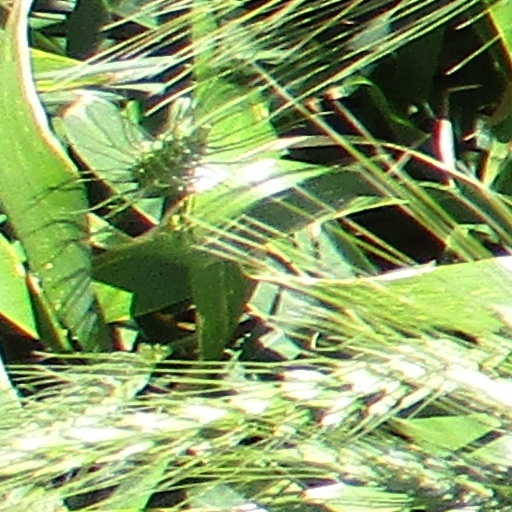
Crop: wheat